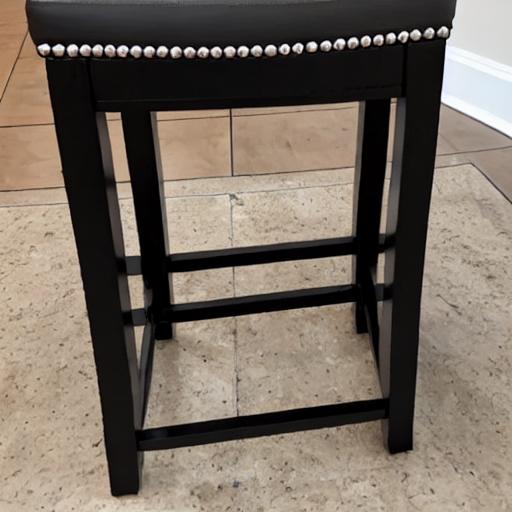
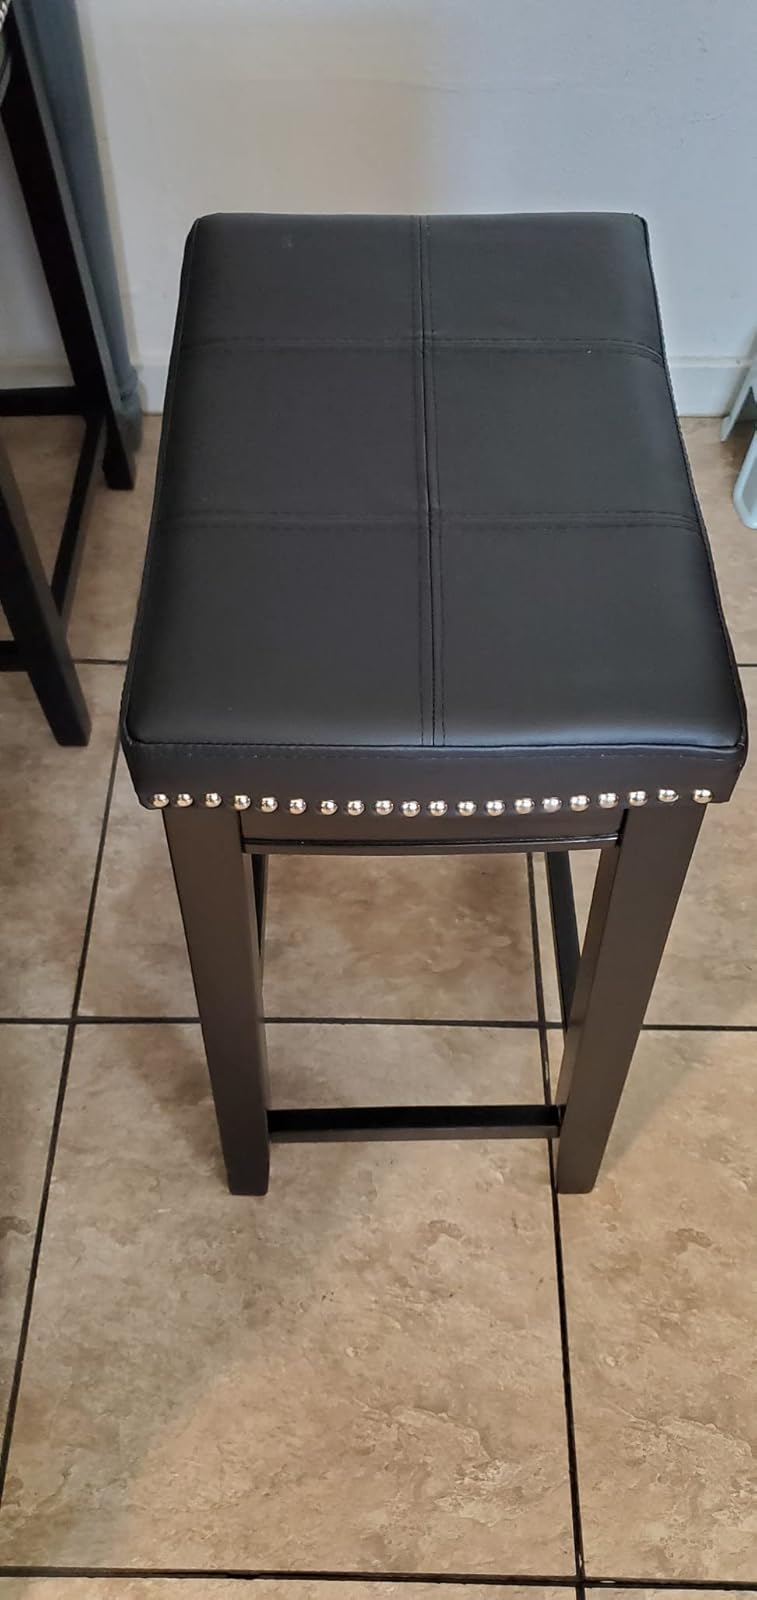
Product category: stool
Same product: no